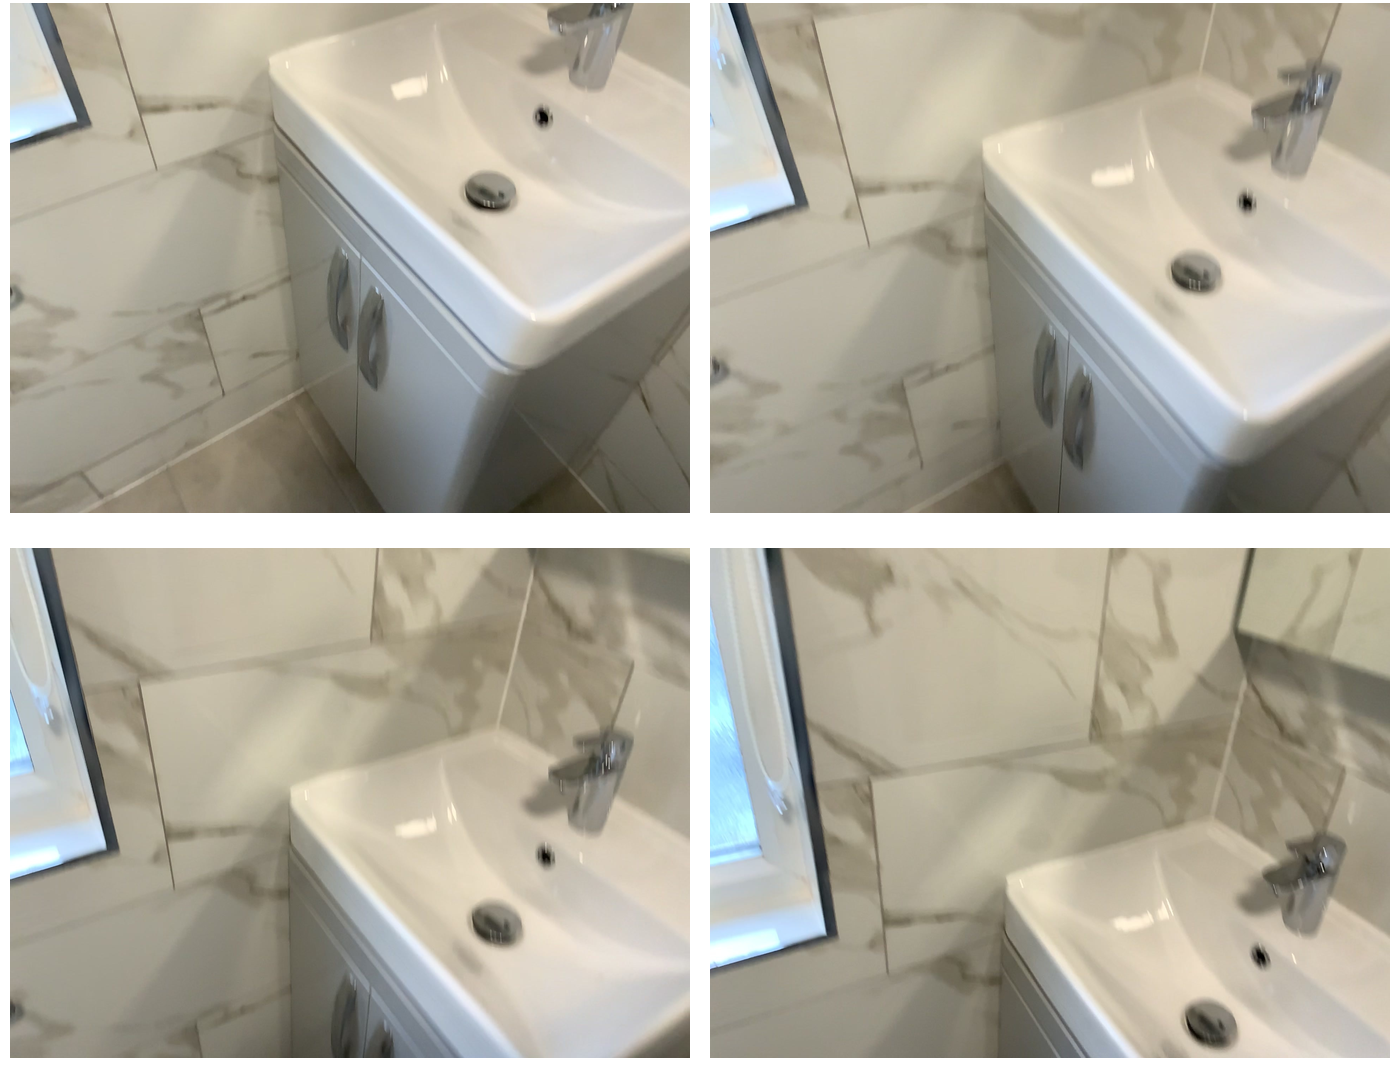Task instruction: Control water flow of the bathroom sink.
Answer: {"task_instruction": "Control water flow of the bathroom sink.", "nodes": ["faucet / handle", "button / knob", "bathroom sink"], "edges": [{"functional_relationship": "control", "object1": "faucet / handle", "object2": "bathroom sink", "spatial_relations": ["higher_than", "close"], "is_touching": true}, {"functional_relationship": "control", "object1": "button / knob", "object2": "bathroom sink", "spatial_relations": ["close", "lower_than"], "is_touching": true}], "action_type": "press", "function_type": "water_flow_control"}